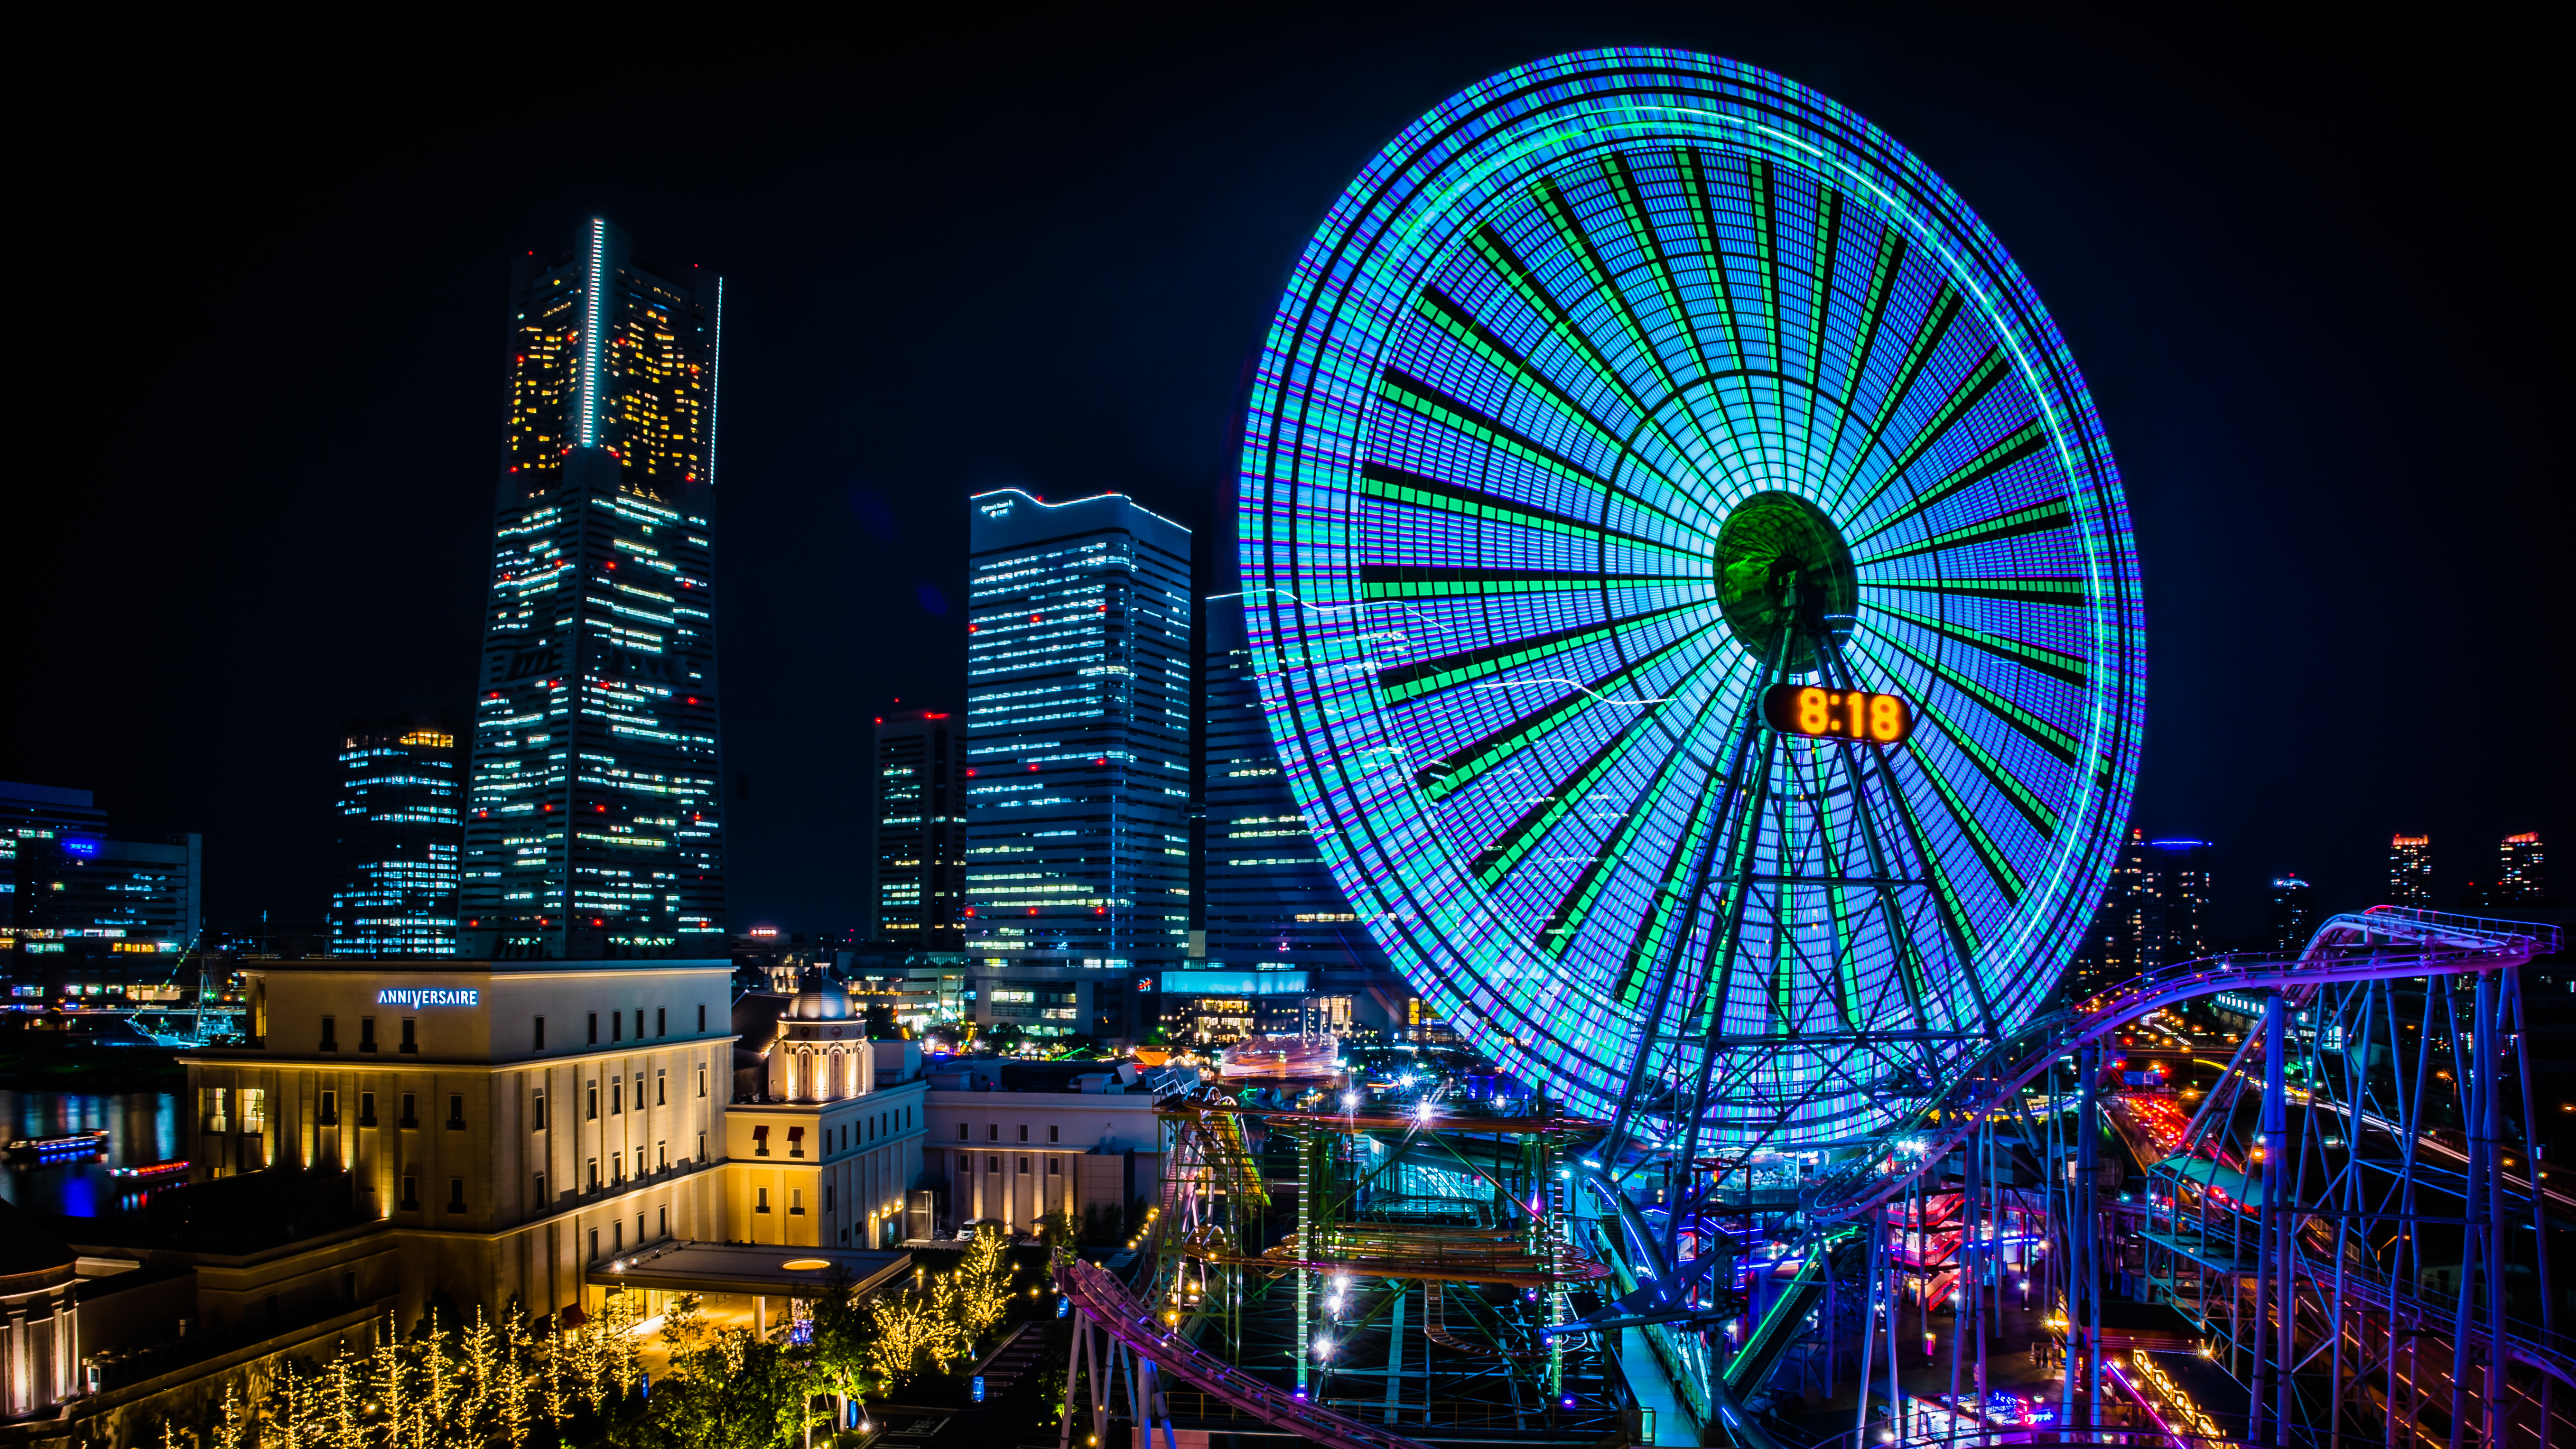
night, city, cityscape, recreation, ferris wheel, amusement park, landmark, japan, nightphotography, ferriswheel, longexposure, le, tourist attraction, yokohama, nightshot, ilce7m2, minatomirai, cosmoclock21, superwideheliar15mmf45, worldporters, metropolis, outdoor recreation, geographical feature, human settlement, metropolitan area